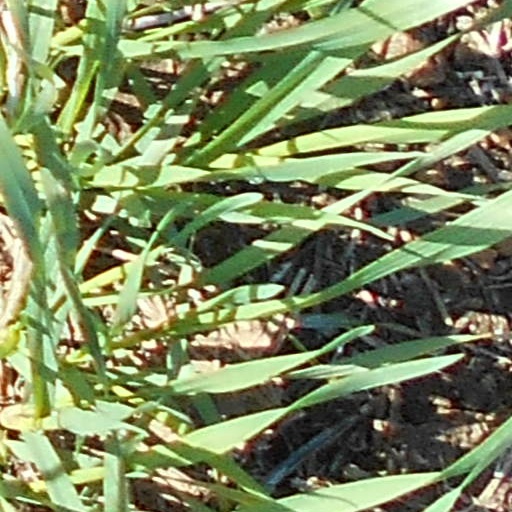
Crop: wheat